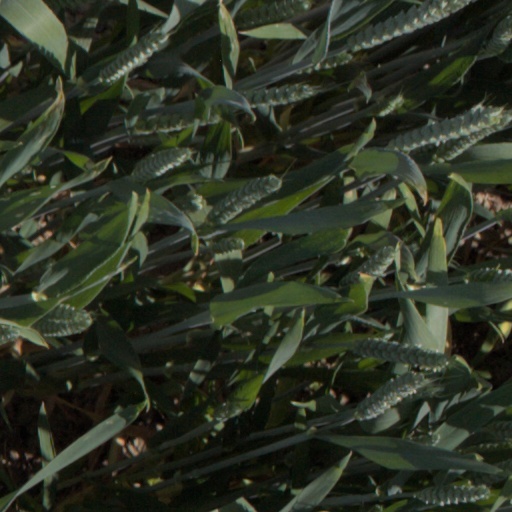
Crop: wheat